Kingdom of the Two Sicilies

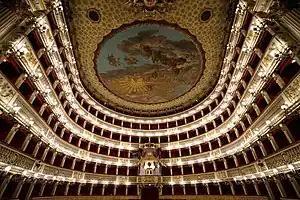
View of the interior, with the royal box

Until 1849, the political movement among the bourgeoisie, at times revolutionary, had been Neapolitan respectively Sicilian rather than Italian in its tendency; Sicily in 1848–1849 had striven for a higher degree of independence from Naples rather than for a unified Italy. As public sentiment for Italian unification was rather low in the Kingdom of the Two Sicilies, the country did not feature as an object of acquisition in the earlier plans of Piemont-Sardinia's prime minister Cavour. Only when Austria was defeated in 1859 and the unification of Northern Italy (except Venetia) was accomplished in 1860, did Giuseppe Garibaldi, at the head of the Expedition of the Thousand, launch his invasion of Sicily, with the connivance of Cavour (once in Sicily, many rallied to his colours); after a successful campaign in Sicily, he crossed over to the mainland and won the battle of the Volturno with half of his army being local volunteers. King Francis II (since 1859) withdrew to the fortified port of Gaeta, where he surrendered and abdicated in February 1861 after the Siege of Gaeta. At the encounter of Teano, Garibaldi met King Victor Emmanuel, transferring to him the conquered kingdom, the Two Sicilies were annexed into the Kingdom of Sardinia, which became the Kingdom of Italy in 1861.